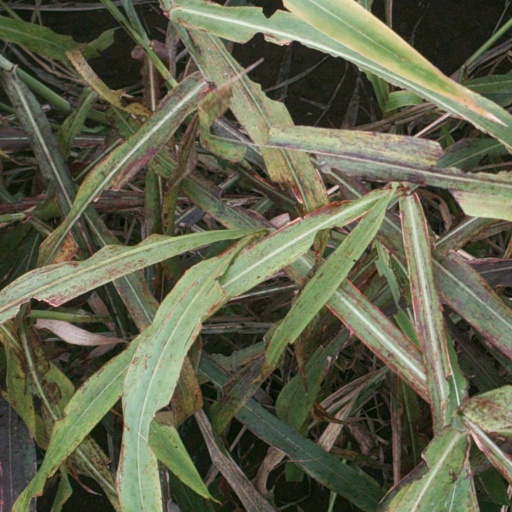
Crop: sorghum